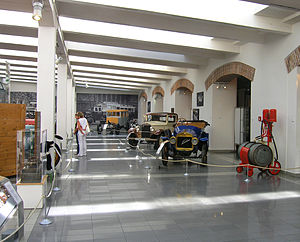
Automobilmuseer / Europa / Tjekkiet
Škoda Auto Museum, Mladá Boleslav, Tjekkiet
Dette er en liste over automobilmuseer, hvilket er en type transportmuseum, der fremviser automobiler og/eller deres historie. Museerne indbefatter museer specialiseret i veteranbiler, museer med kun ét bilmærke og mere generelle museer med brede bilsamlinger.